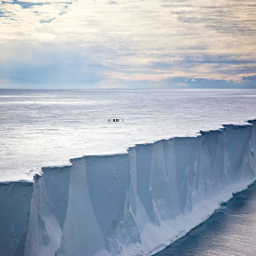
there are few places more beautiful than the world 's southernmost continent .